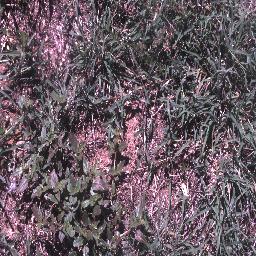
Label: negative